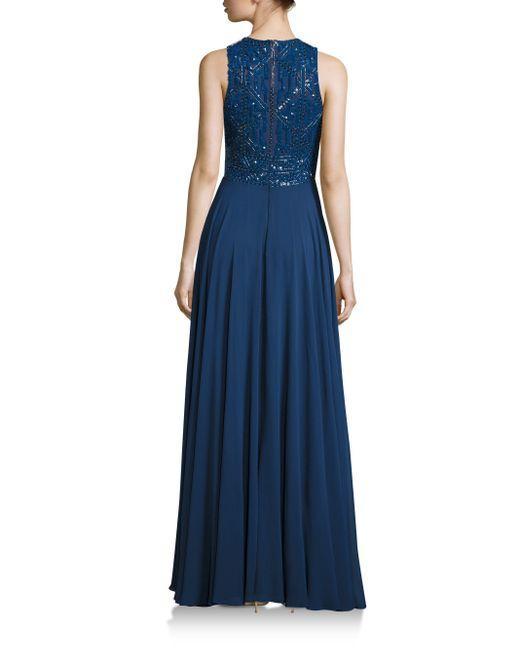
Tiefes zederngrünes Seiden-Plissee-ärmelloses Abendkleid